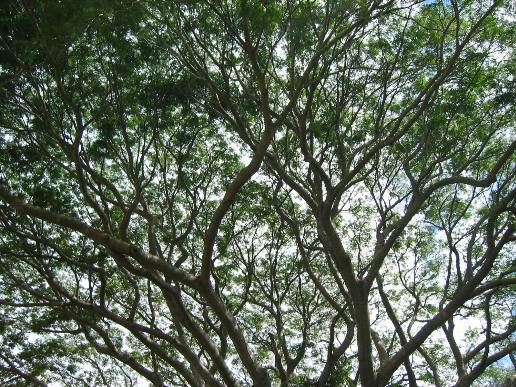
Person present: No